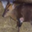
Label: deer